Operation HaHar

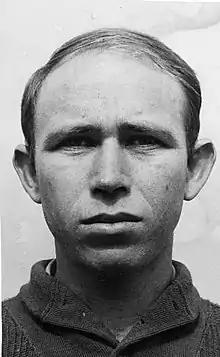
Eliyahu "Raanana" Sela, Officer of Regimental Operations

In the meantime, Palmach-Harel headquarters continued to make suggestions to the higher military echelon on ways in which the Jerusalem Corridor could be better secured by extending its control over other vital areas. "Having prevailed upon their officers, the Officer of Special Operations, unto whom was made available a vast quantity of weapons for the prosecution of that war, was given the liberty to make preparations for war and was tasked with drawing-up a series of military plans, which he did in consultation with the brigade commander and the battalion commanders." The plan of military action which they devised called out for an integrated unit consisting of the Fourth, Fifth and Sixth battalions, the 10th Armored Brigade, Intelligence unit, logistics officers, transportation, medical services, saboteurs, corps of engineers, artillery officer, quartermaster and personnel administration. "Raanana", at this time, felt confident that he now had everything that he needed to plan and execute military operations that would result in widening Israel's control over the Jerusalem Corridor southward, as far as the Elah Valley, including that road that branched off between the Shaar HaGai - Bayt Jibrin highway, and ascended eastward through the Elah Valley as far as al-Khader (today, regional highway 375). The Brigade was initially supposed to take-up a position on a mountain in the vicinity of the Arab village, Ḥousan, and what was then known as "the Fork" (now, Tzur Hadassa), and to be on stand-by for further movement, if called for, in the direction of Gush-Etzion, Hebron, Bayt Jala and Bethlehem.